Lim Chin Siong

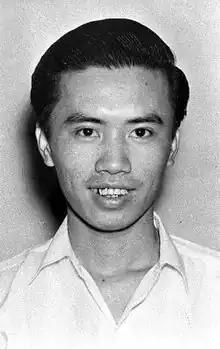
Lim in the 1950s

Lim Chin Siong (28 February 1933 – 5 February 1996) was a Singaporean politician and union leader active in Singapore in the 1950s and 1960s. He was one of the founders of the governing People's Action Party (PAP), which has governed the country continuously since independence. Lim also used his popularity to galvanise many trade unions in support of the PAP.